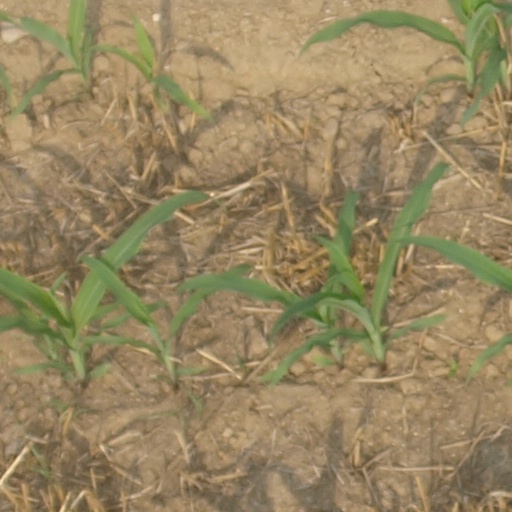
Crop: maize; corn